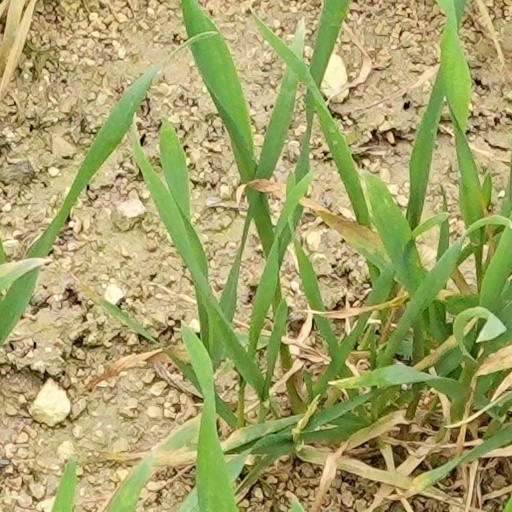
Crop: wheat